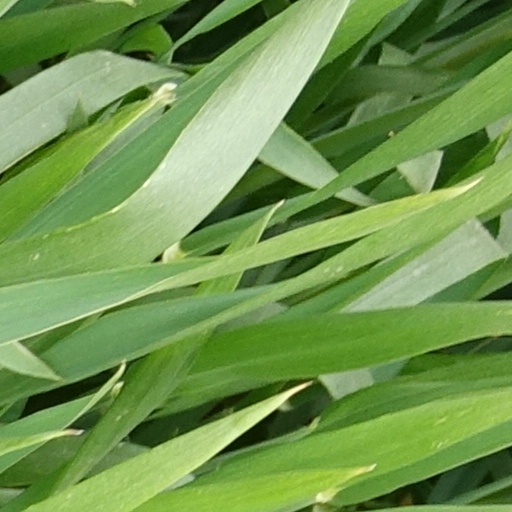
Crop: wheat